Marcela Agoncillo

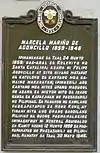
National historical marker installed in Agoncillo's house in Taal, Batangas

Marcela Coronel Mariño was born on June 24, 1859, in Taal, Batangas, Philippines to Don Francisco Diokno Mariño and Doña Eugenia Coronel Mariño. She grew up in her ancestral Mariño house in Taal, Batangas built in the 1770s by her grandparents, Don Andres Sauza Mariño and Doña Eugenia Diokno Mariño.